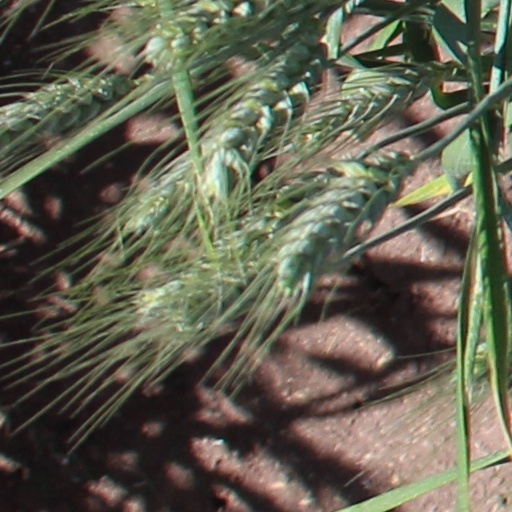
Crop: wheat